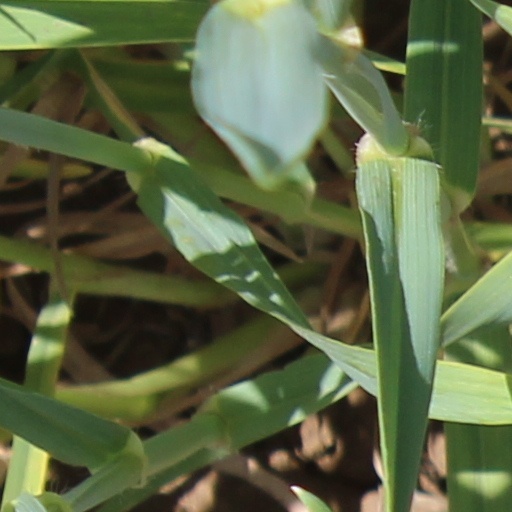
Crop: wheat